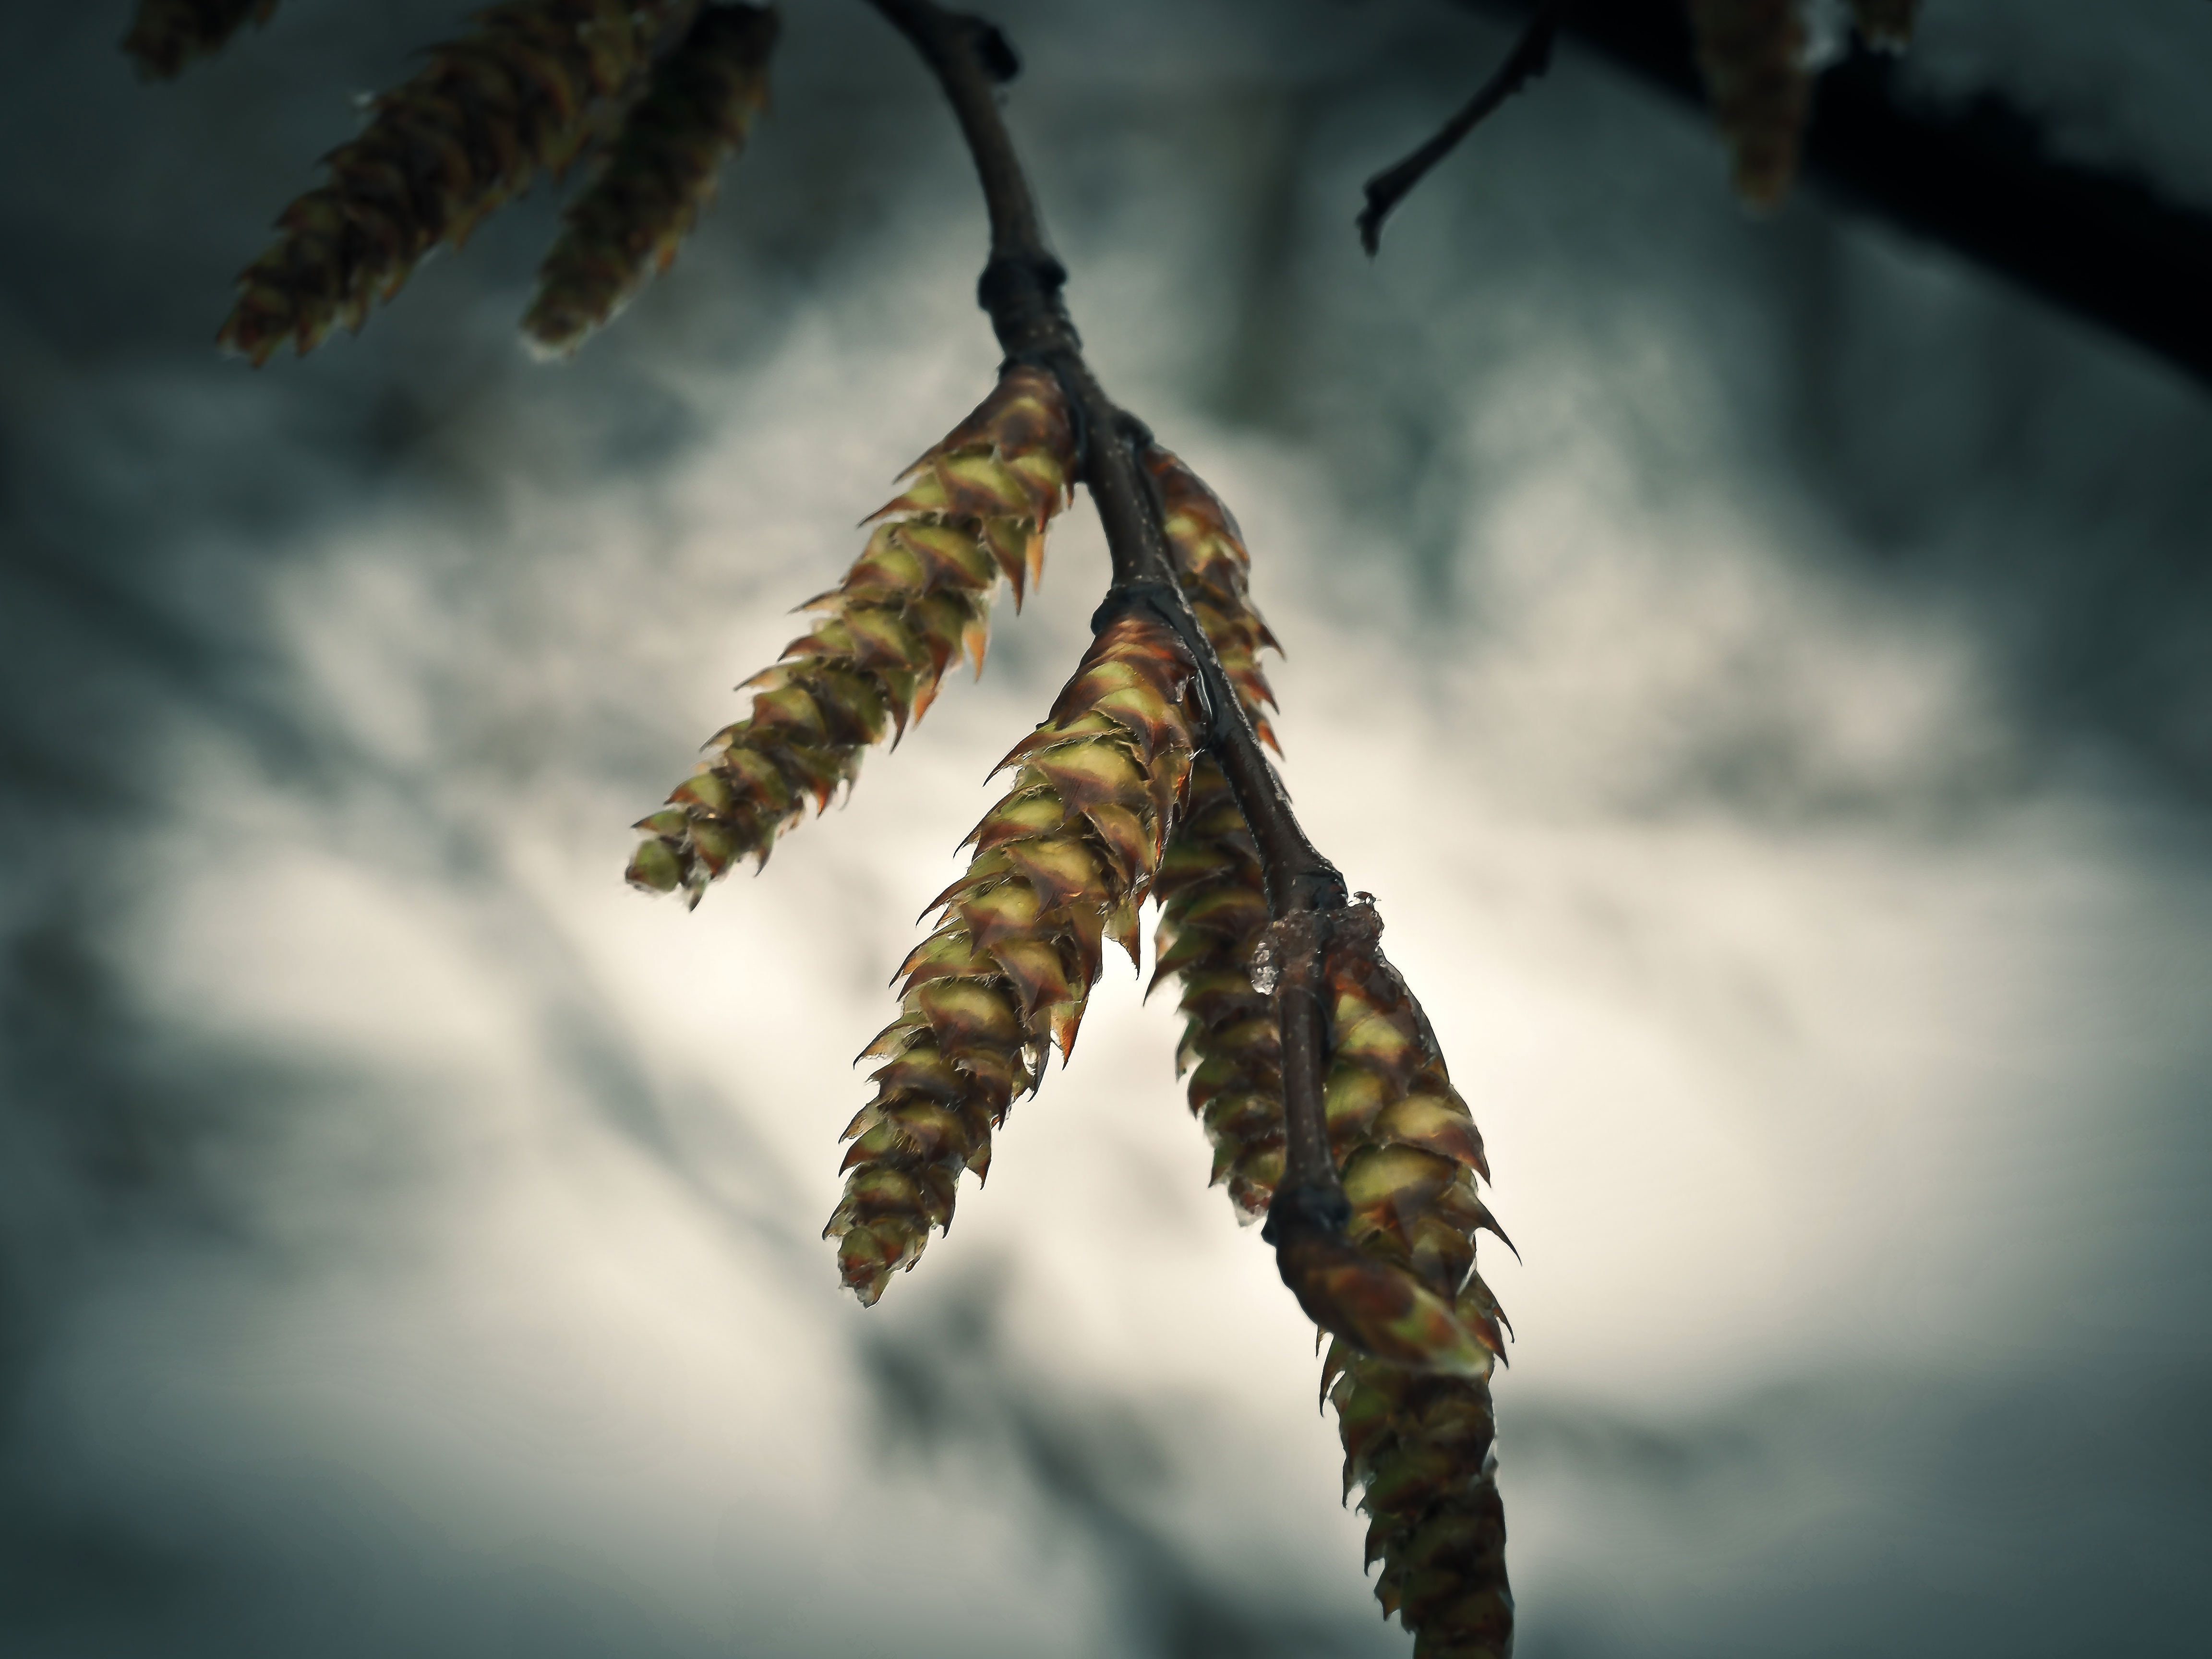
tree, nature, branch, blossom, snow, winter, wing, plant, photography, sunlight, leaf, flower, bloom, frost, green, reflection, snowy, close, snowfall, close up, new zealand, first snow, macro photography, coldsnap, atmosphere of earth, plant stem, woody plant